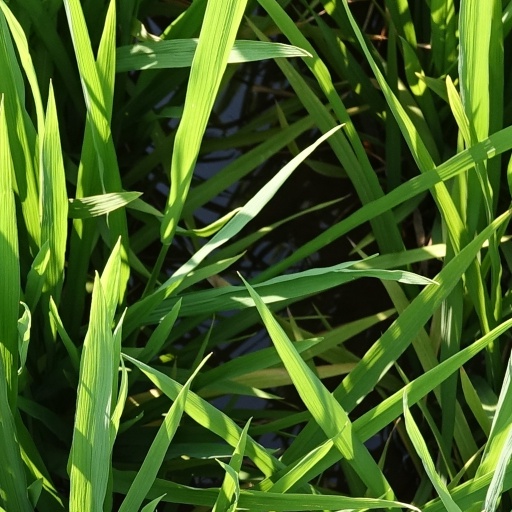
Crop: rice